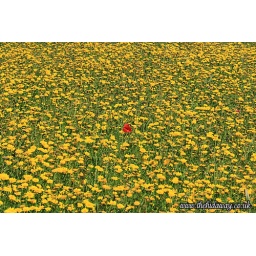
1 lonely Poppy in a field full of Bright yellow Cornflowers at Pentire Point, west of Newquay, Cornwall